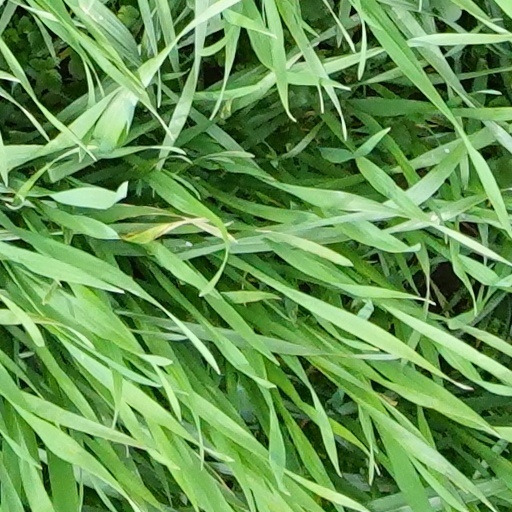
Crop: wheat